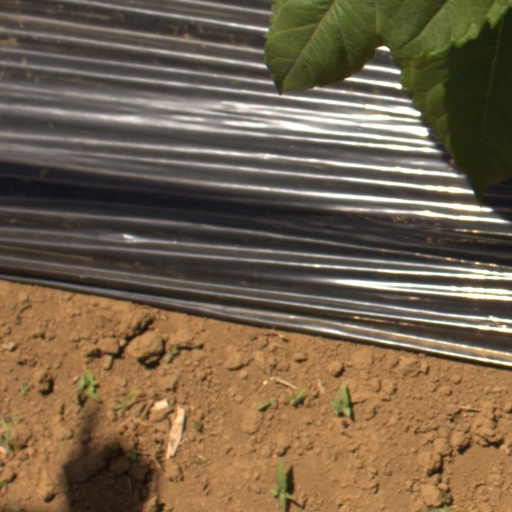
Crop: Jerusalem artichoke